Phyllite

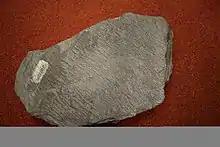

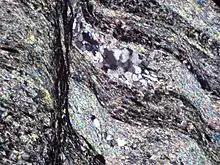
Photomicrograph of thin section of phyllite (in cross polarised light)

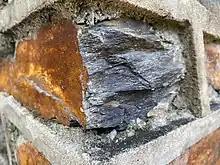
Fractured Duke stone showing phyllitic texture

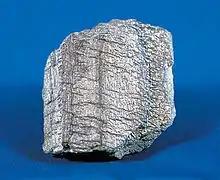
Phyllite

Phyllite is a type of foliated metamorphic rock formed from slate that is further metamorphosed so that very fine grained white mica achieves a preferred orientation. It is primarily composed of quartz, sericite mica, and chlorite.